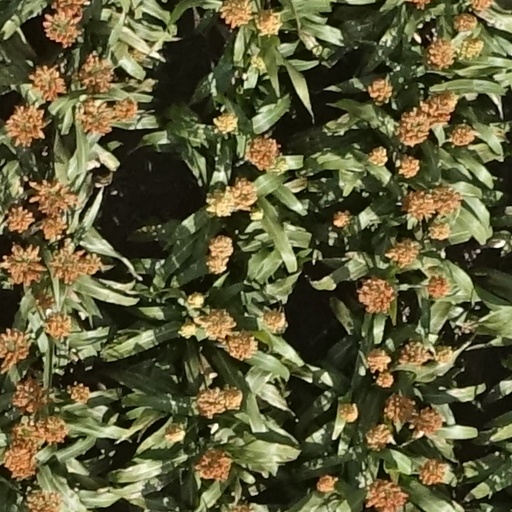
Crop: sorghum